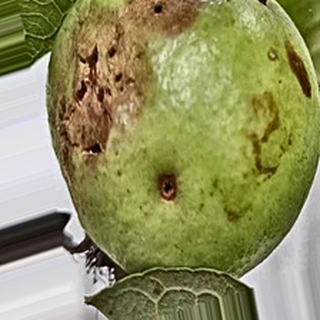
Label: guava_fruit_fly